Division of Fraser (Victoria)

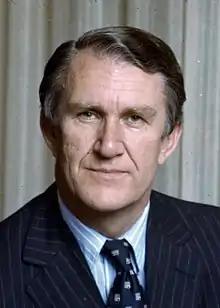
Malcolm Fraser, the division's namesake

The division is named in honour of Malcolm Fraser, who served as Prime Minister of Australia from 1975 to 1983. Fraser had represented the Victorian federal seat of Wannon from 1955 to 1983.